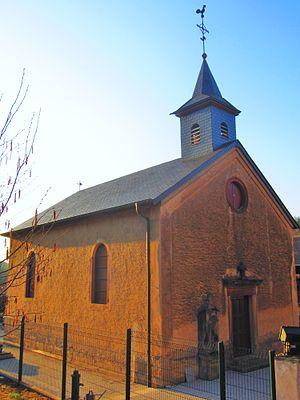
Chapelle Kitzing Merschweiller
Merschweiller est une commune française située dans le département de la Moselle, en région Grand Est.